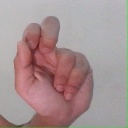
अक्षर: ढ